Lope de Vega

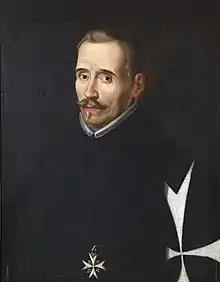
Portrait by Eugenio Caxés

Félix Lope de Vega y Carpio (25 November 156227 August 1635) was a Spanish playwright, poet, and novelist who was a key figure in the Spanish Golden Age (1492–1659) of Baroque literature. In the literature of Spain, Lope de Vega is often considered second only to Miguel de Cervantes. Cervantes said that Lope de Vega was “The Phoenix of Wits” ("Fénix de los ingenios") and “Monster of Nature” ("Monstruo de naturaleza").